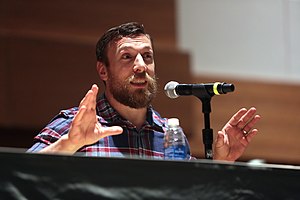
Daniel Bryan
Bryan ved Phoenix ComicCon 2016
Bryan Danielson er en amerikansk wrestler, der på kontrakt i World Wrestling Entertainment, hvor han wrestler på SmackDown-brandet under ringnavnet Daniel Bryan. Han er også kendt under ringnavne The Flying Goat, The Submission Specialist og The Dazzler. I WWE har han vundet WWE Championship tre gange, WWE World Heavyweight Championship to gange, WWE United States Championship en gang og WWE Tag Team Championship en gang med Kane. Han har også wrestlet for andre wrestlingorganisationer, bl.a. Ring of Honor, hvor han har vundet ROH World Championship en gang.